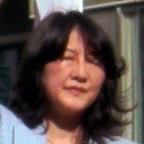
Age: 46